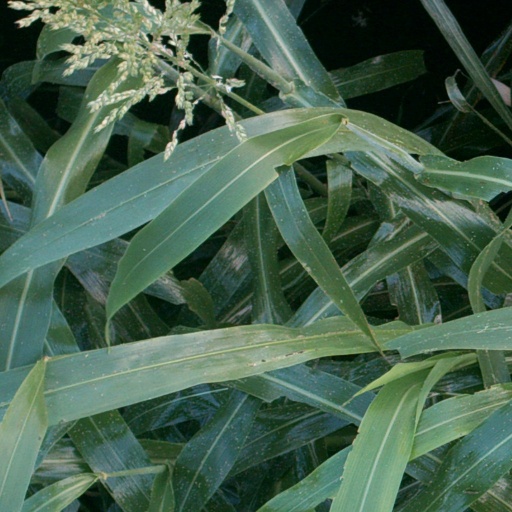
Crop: sorghum